Dominguez Oil Field

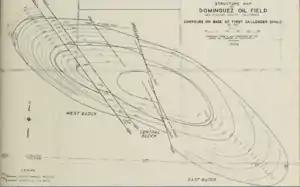
Dominguez Oil Field Structure Map

The Dominguez Oil Field is one of many prolific oil fields along the Newport–Inglewood Fault zone, which includes the Huntington Beach Oil Field on the south, the Seal Beach Oil Field, the Long Beach Oil Field, and to the northwest of that the Rosecrans, and Inglewood fields.